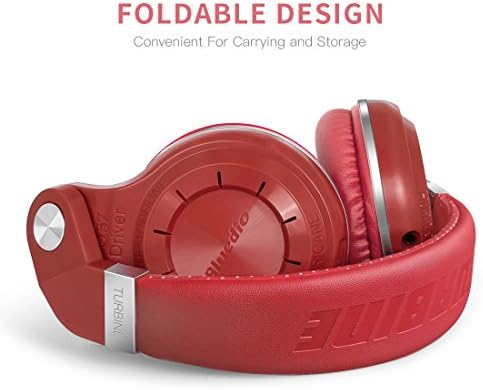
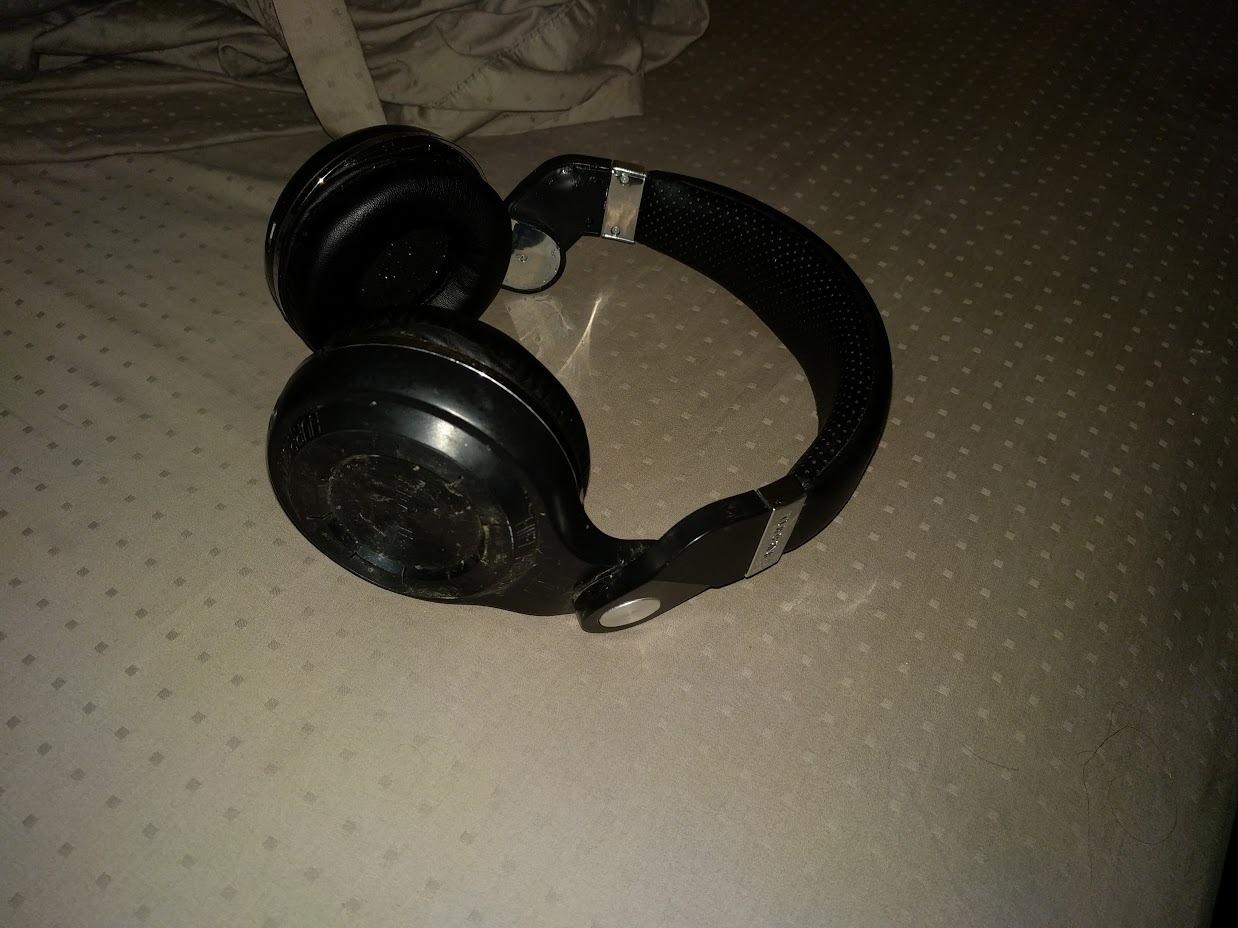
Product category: headphones
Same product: no